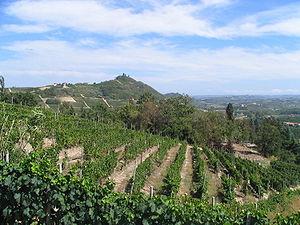
L'Asti spumante est un vin blanc mousseux italien de la région Piémont doté d'une appellation DOCG depuis le 14 novembre 1977. Seuls ont droit à la DOCG les vins blancs récoltés à l'intérieur de l'aire de production définie par le décret.
Le Moscato d'Asti est un vin blanc italien de la région Piémont doté d'une appellation DOCG depuis le 14 novembre 1977. Seuls ont droit à la DOCG les vins blancs récoltés à l'intérieur de l'aire de production définie par le décret.